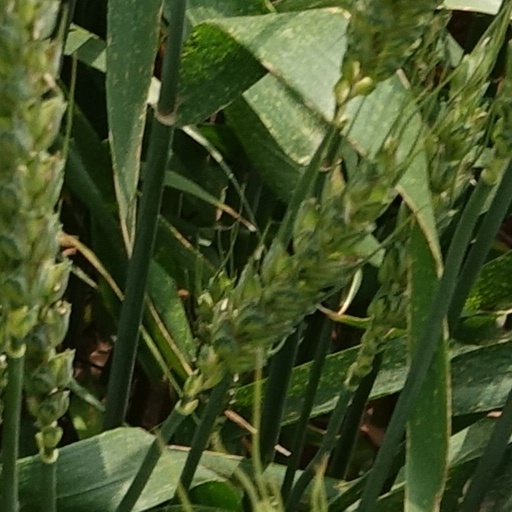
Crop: wheat